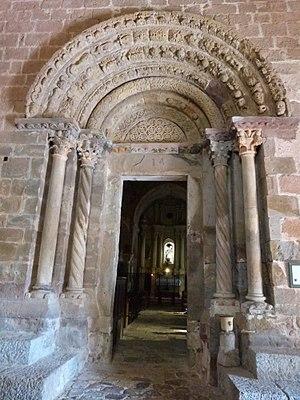
Accès à l'église Sainte-Marie de Coustouges se trouvant dans le narthex